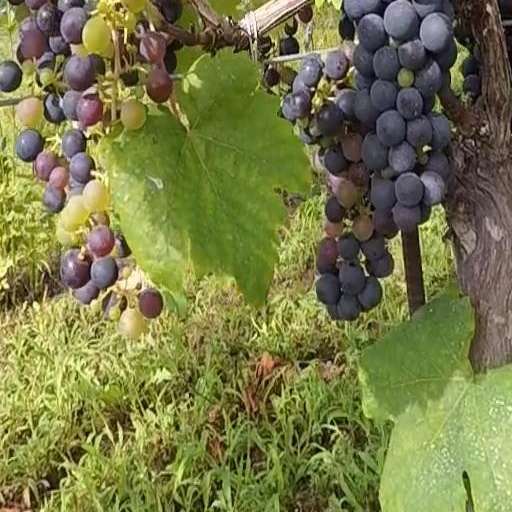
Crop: grape